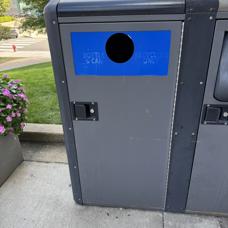
Label: recycling